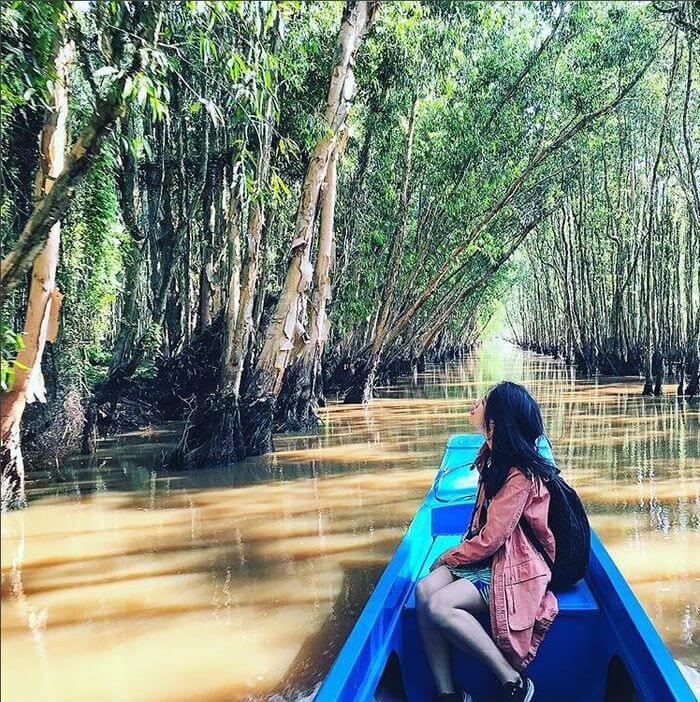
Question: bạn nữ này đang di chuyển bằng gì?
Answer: bạn nữ này đang di chuyển bằng thuyền